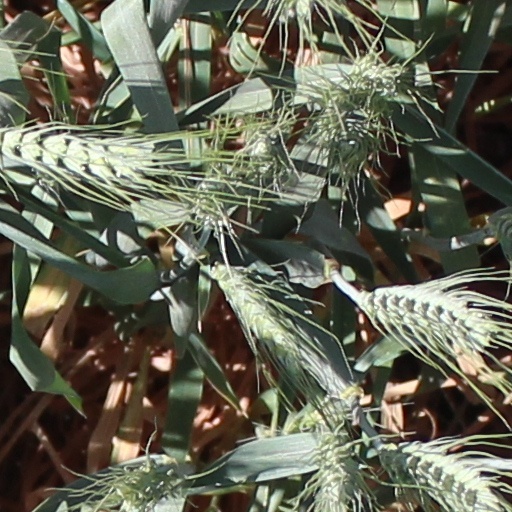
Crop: wheat